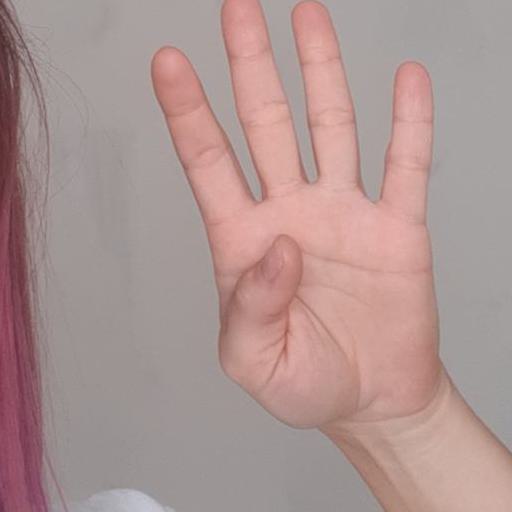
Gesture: four